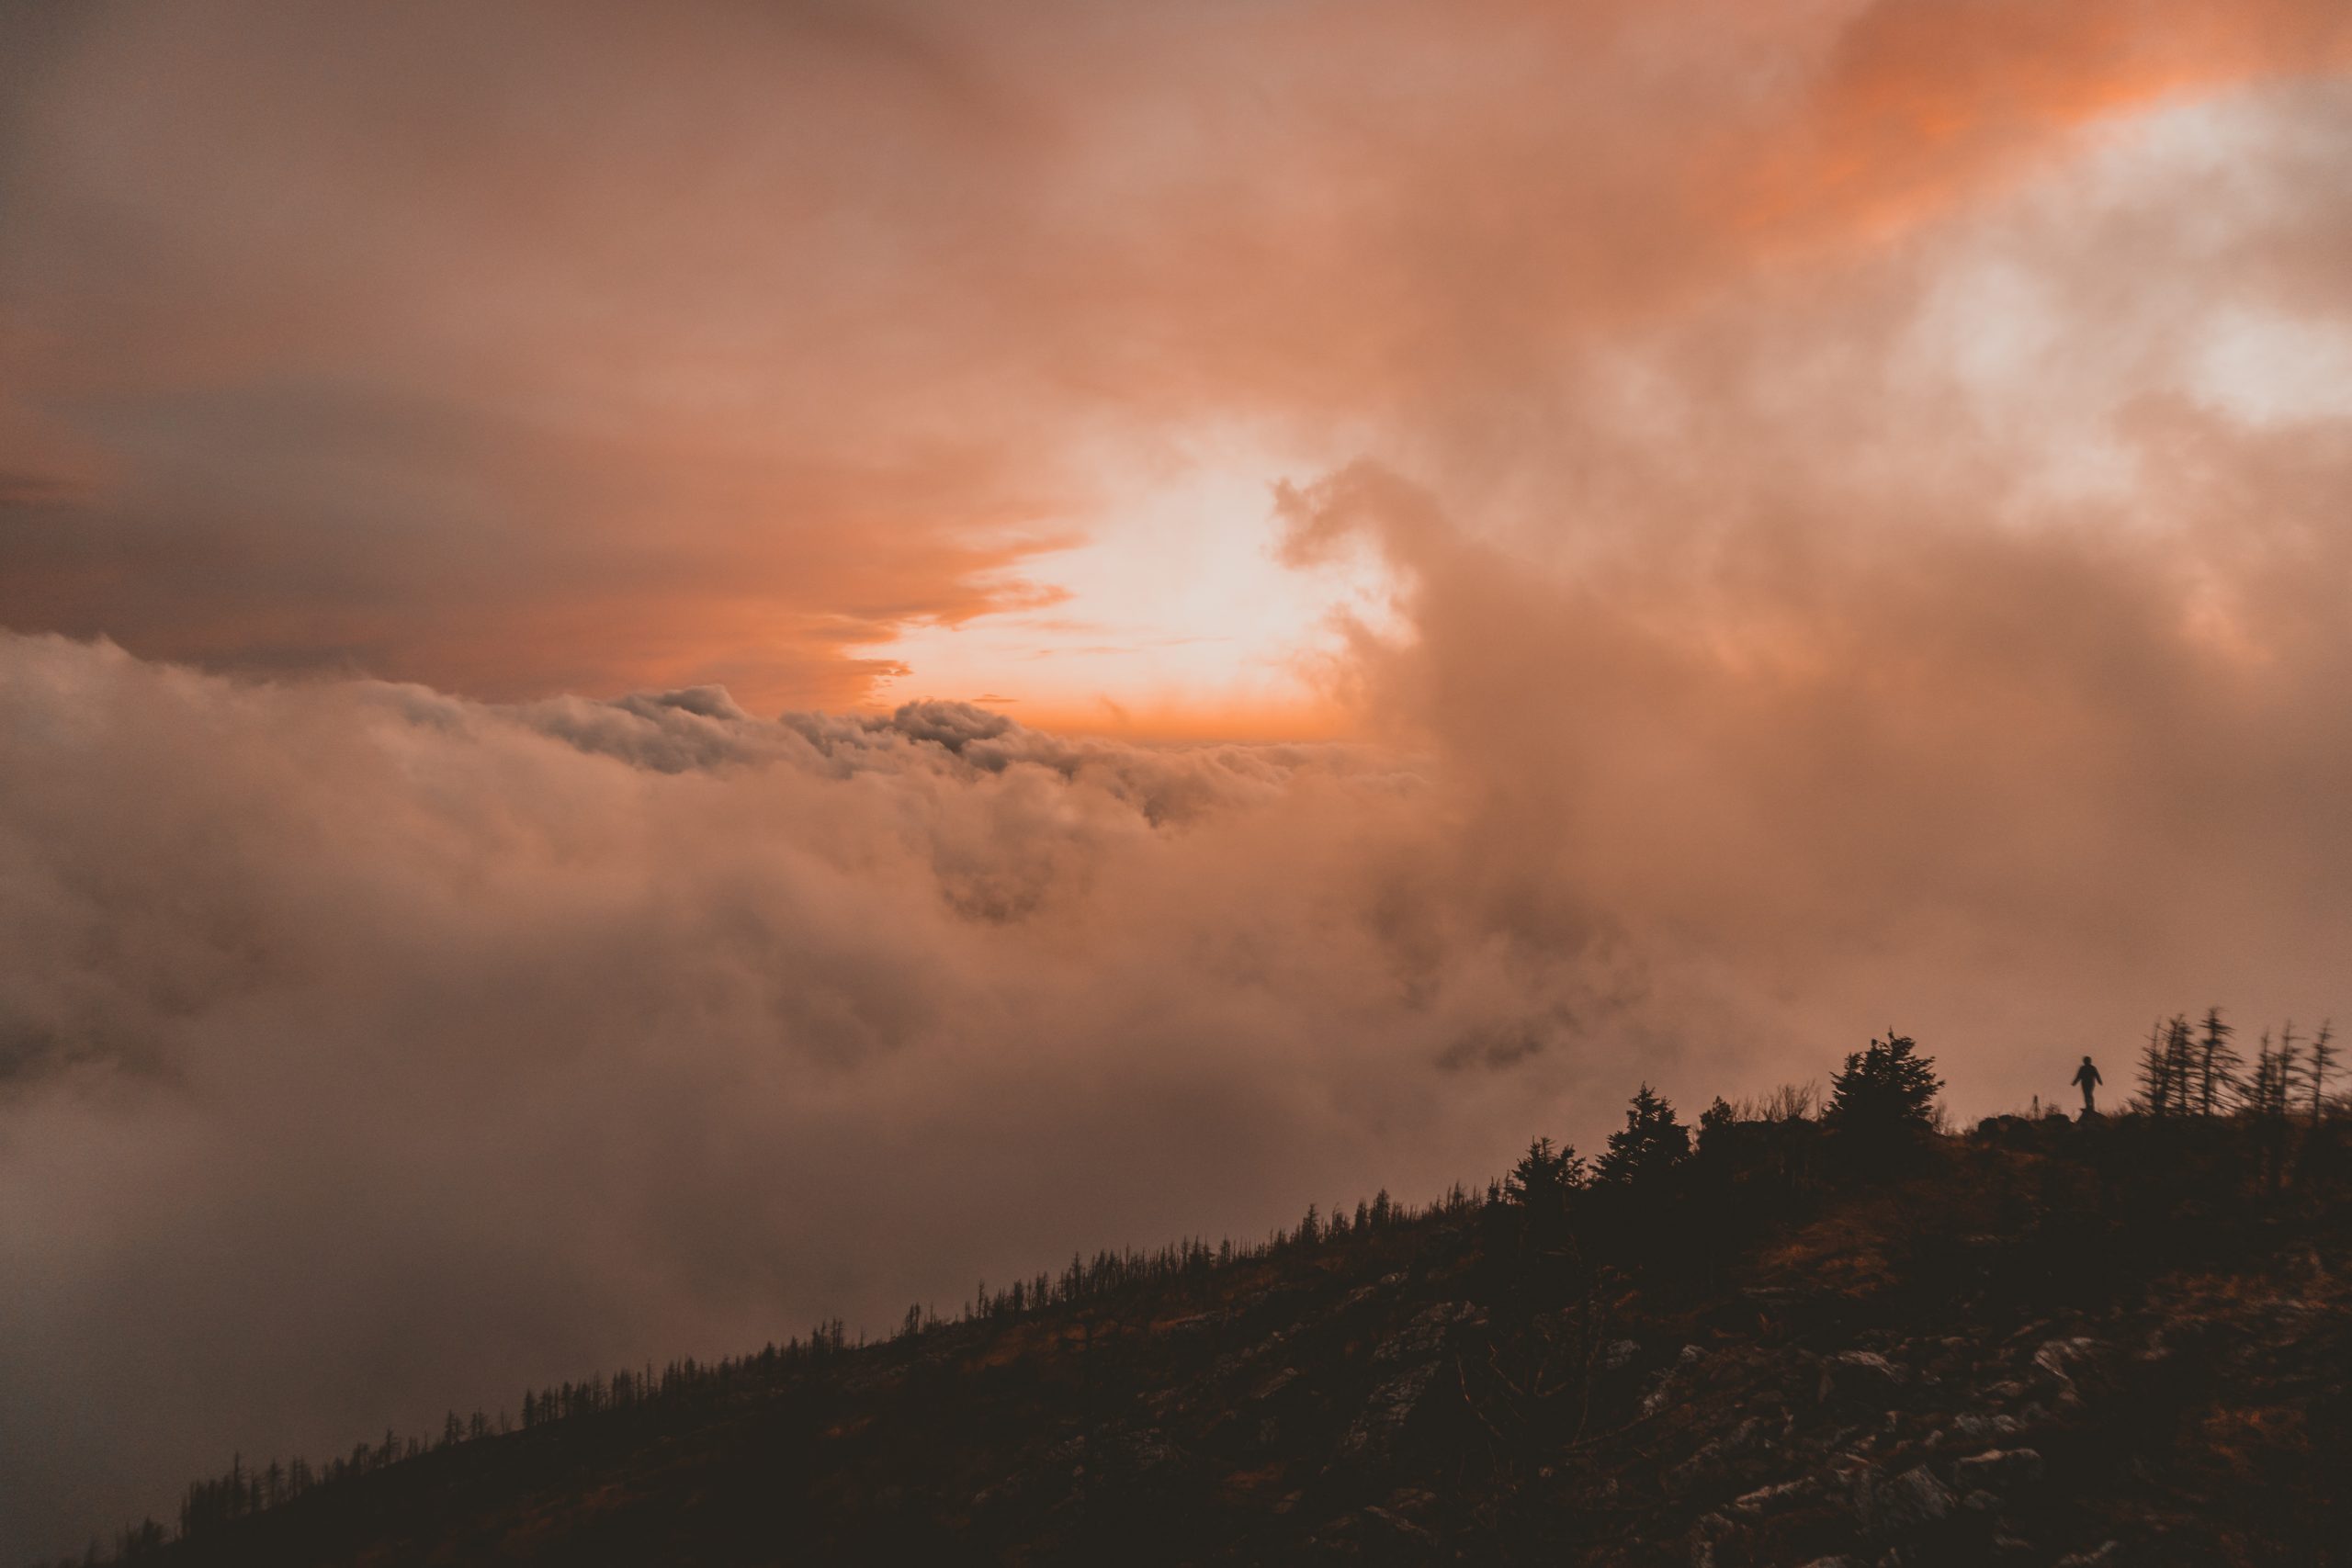
cloud, sky, atmosphere, plant, afterglow, natural landscape, orange, dusk, red sky at morning, sunlight, sunset, sunrise, tree, highland, cumulus, horizon, landscape, grassland, geological phenomenon, heat, calm, forest, sun, mountain, dawn, astronomical object, hill, event, meteorological phenomenon, wildlife, evening, wood, celestial event, grass, mist, mountain range, night, darkness, prairie, smoke, soil